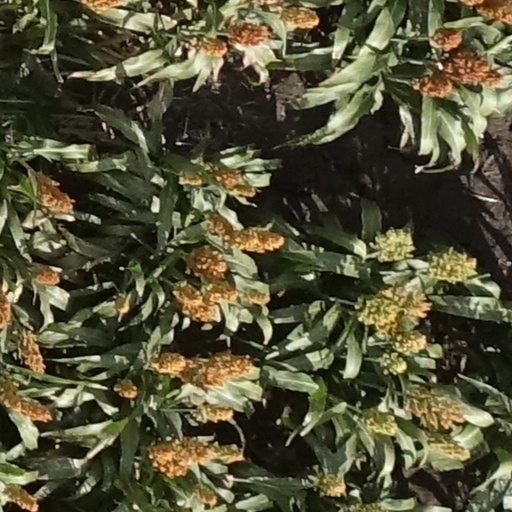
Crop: sorghum